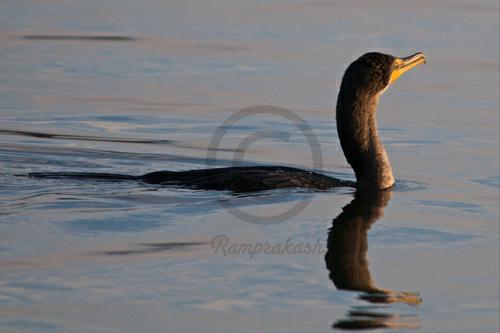
A photo of a brandt cormorant